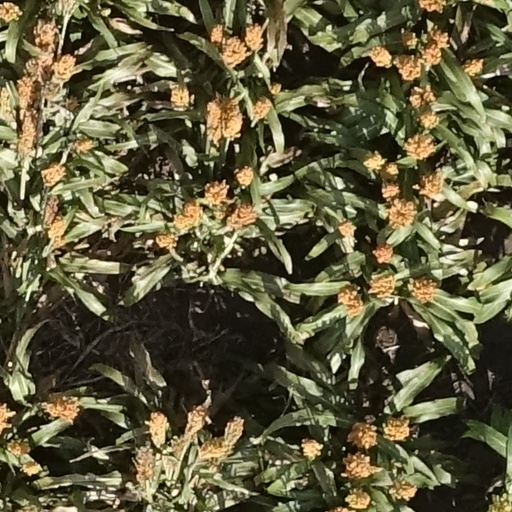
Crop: sorghum